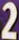
Number: 2